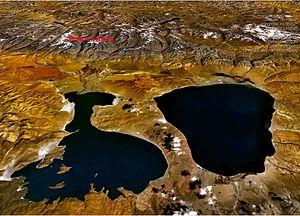
Le lac Manasarovar, ou Mapam Yumco, translittéré en chinois : 玛旁雍错 ; pinyin : mǎpáng yōngcuò, est un lac d'eau douce de la région autonome du Tibet en Chine, considéré comme un lieu sacré à la fois au Tibet et en Inde. Il est situé dans la préfecture de Ngari, à plus de 1 600 km à l'ouest de Lhassa. Il est séparé du lac Rakshastal, son proche voisin occidental, par une bande de terre de seulement quelques kilomètres de largeur, et est surplombé par le mont Kailash, une trentaine de kilomètres plus au nord.
Le lac Rakshastal est un lac situé dans la région autonome du Tibet dans la préfecture de Ngari en République populaire de Chine.